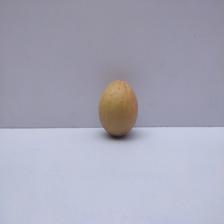
Size: Medium